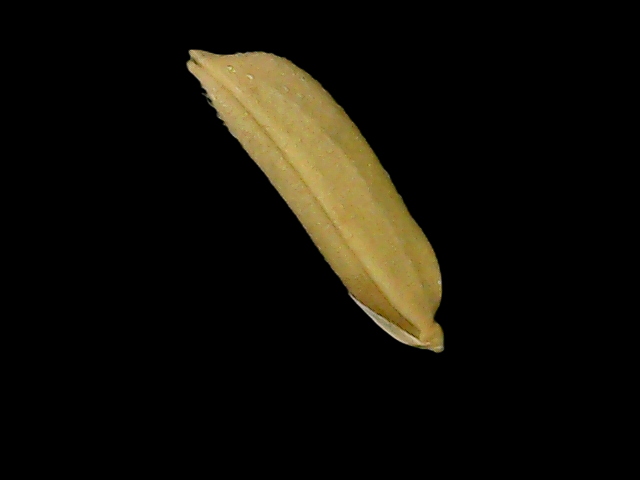
Rice variety: Bd75